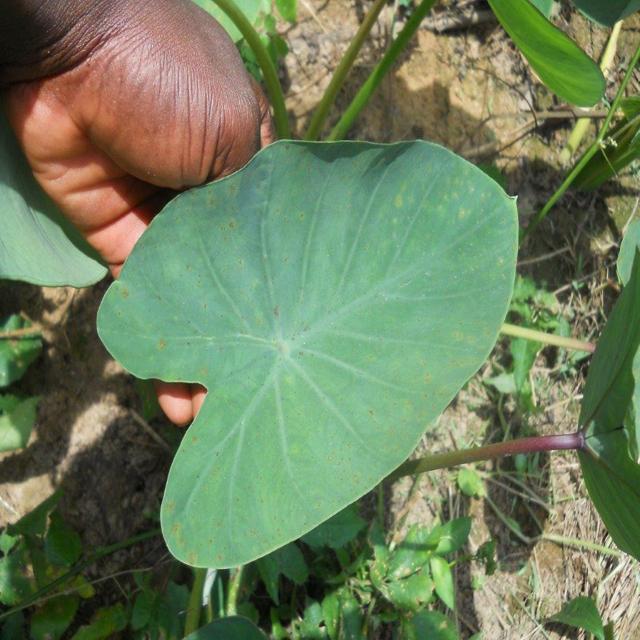
Label: Healthy